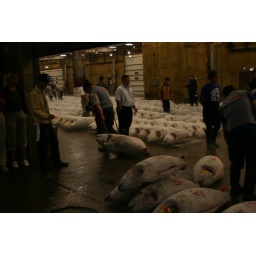
Let's drag the fish around on the floor using hooks~